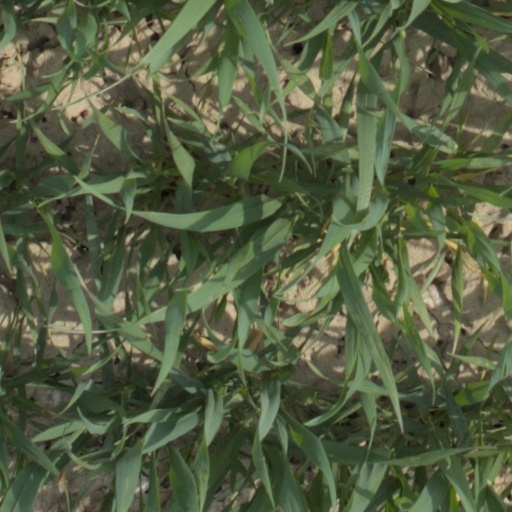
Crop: wheat